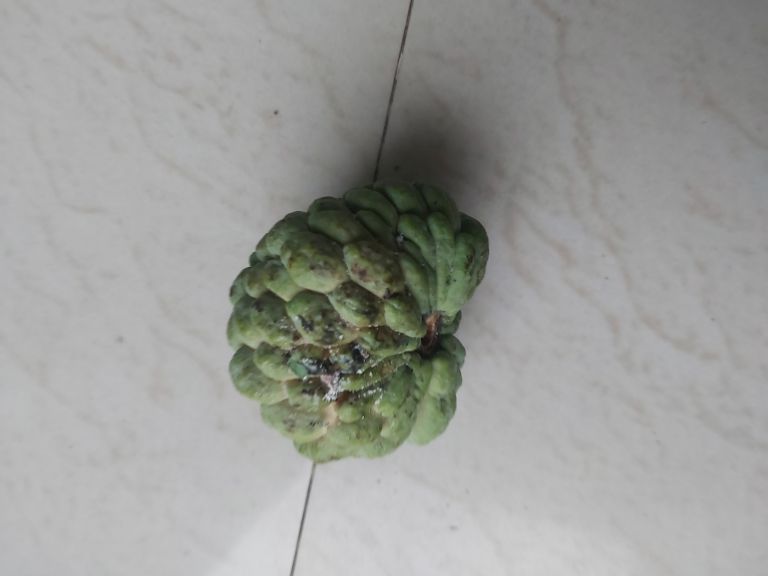
Disease label: Leaf spot on fruit